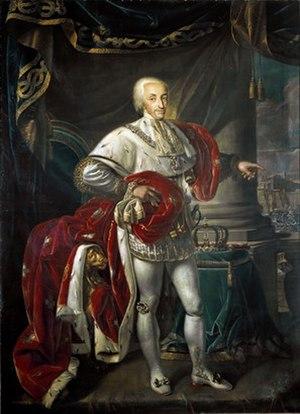
Victor-Emmanuel Iᵉʳ de Savoie, né à Turin le 24 juillet 1759, mort à Moncalieri le 10 janvier 1824, est roi de Sardaigne, prince de Piémont et duc de Savoie de 1802 à 1821. Il est le fils de Victor-Amédée III et de Marie-Antoinette d'Espagne.